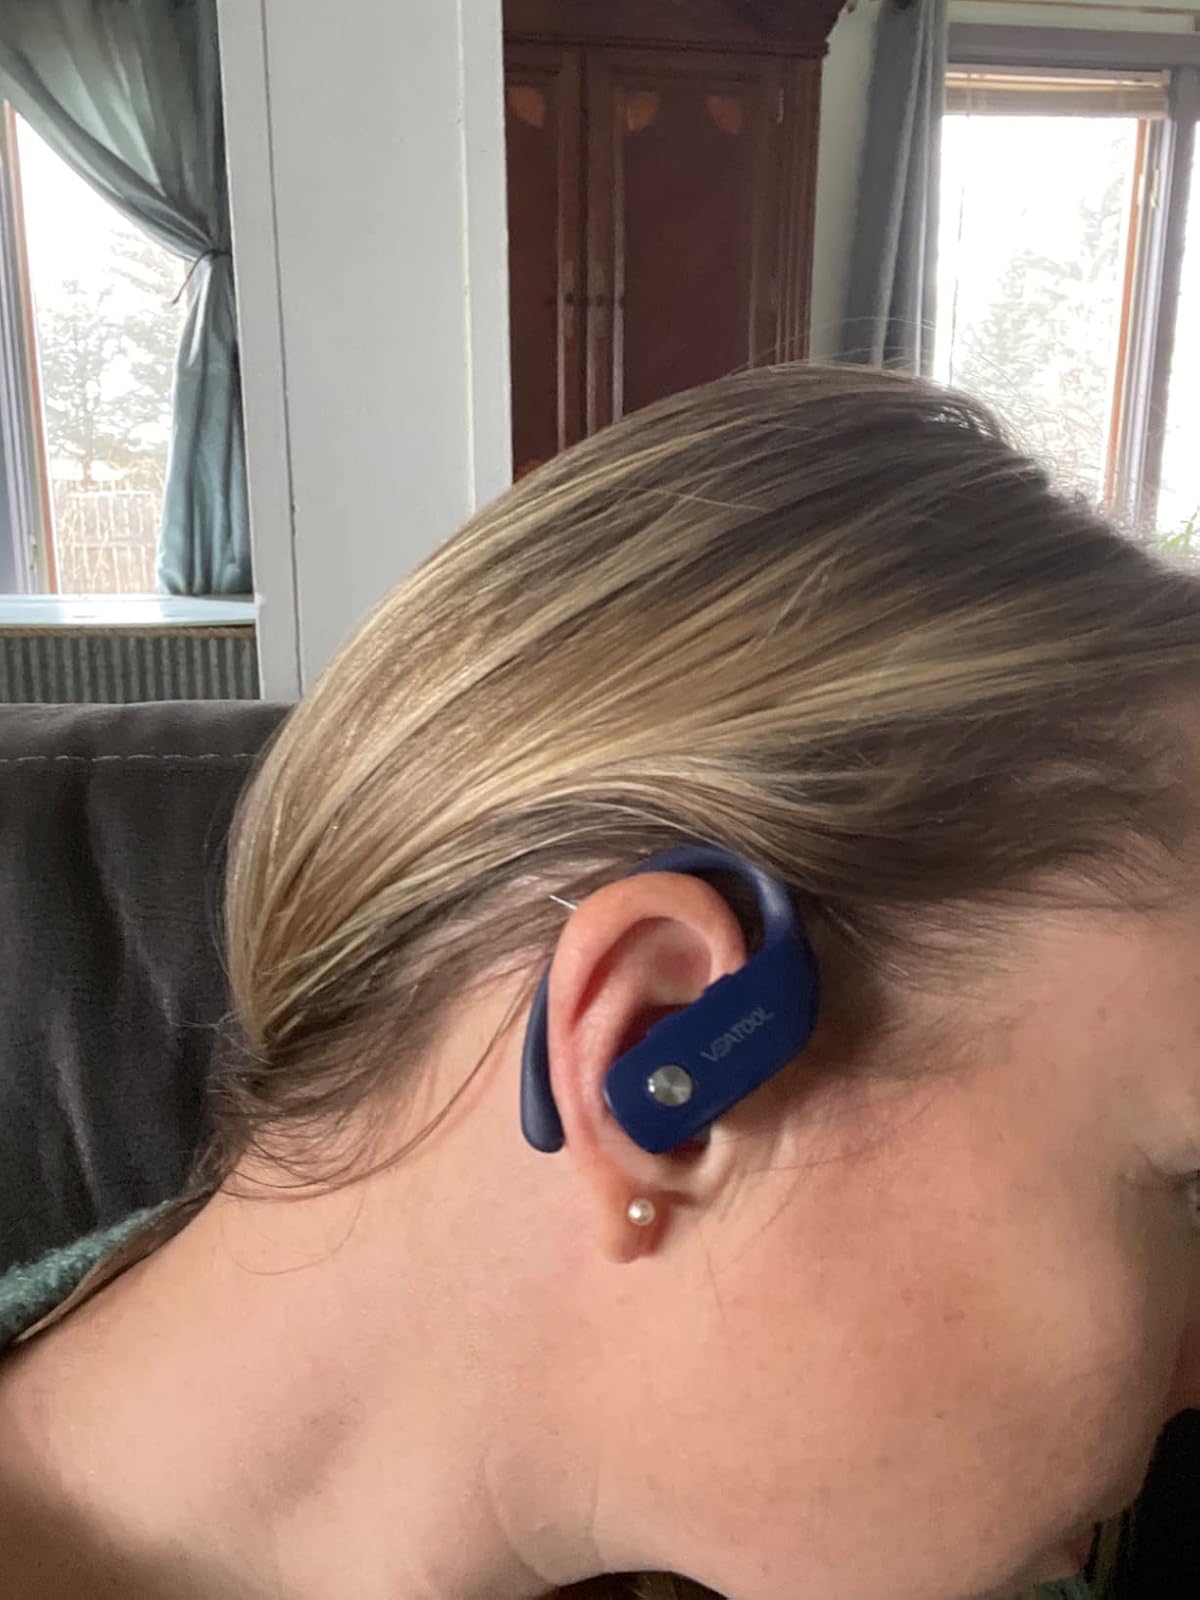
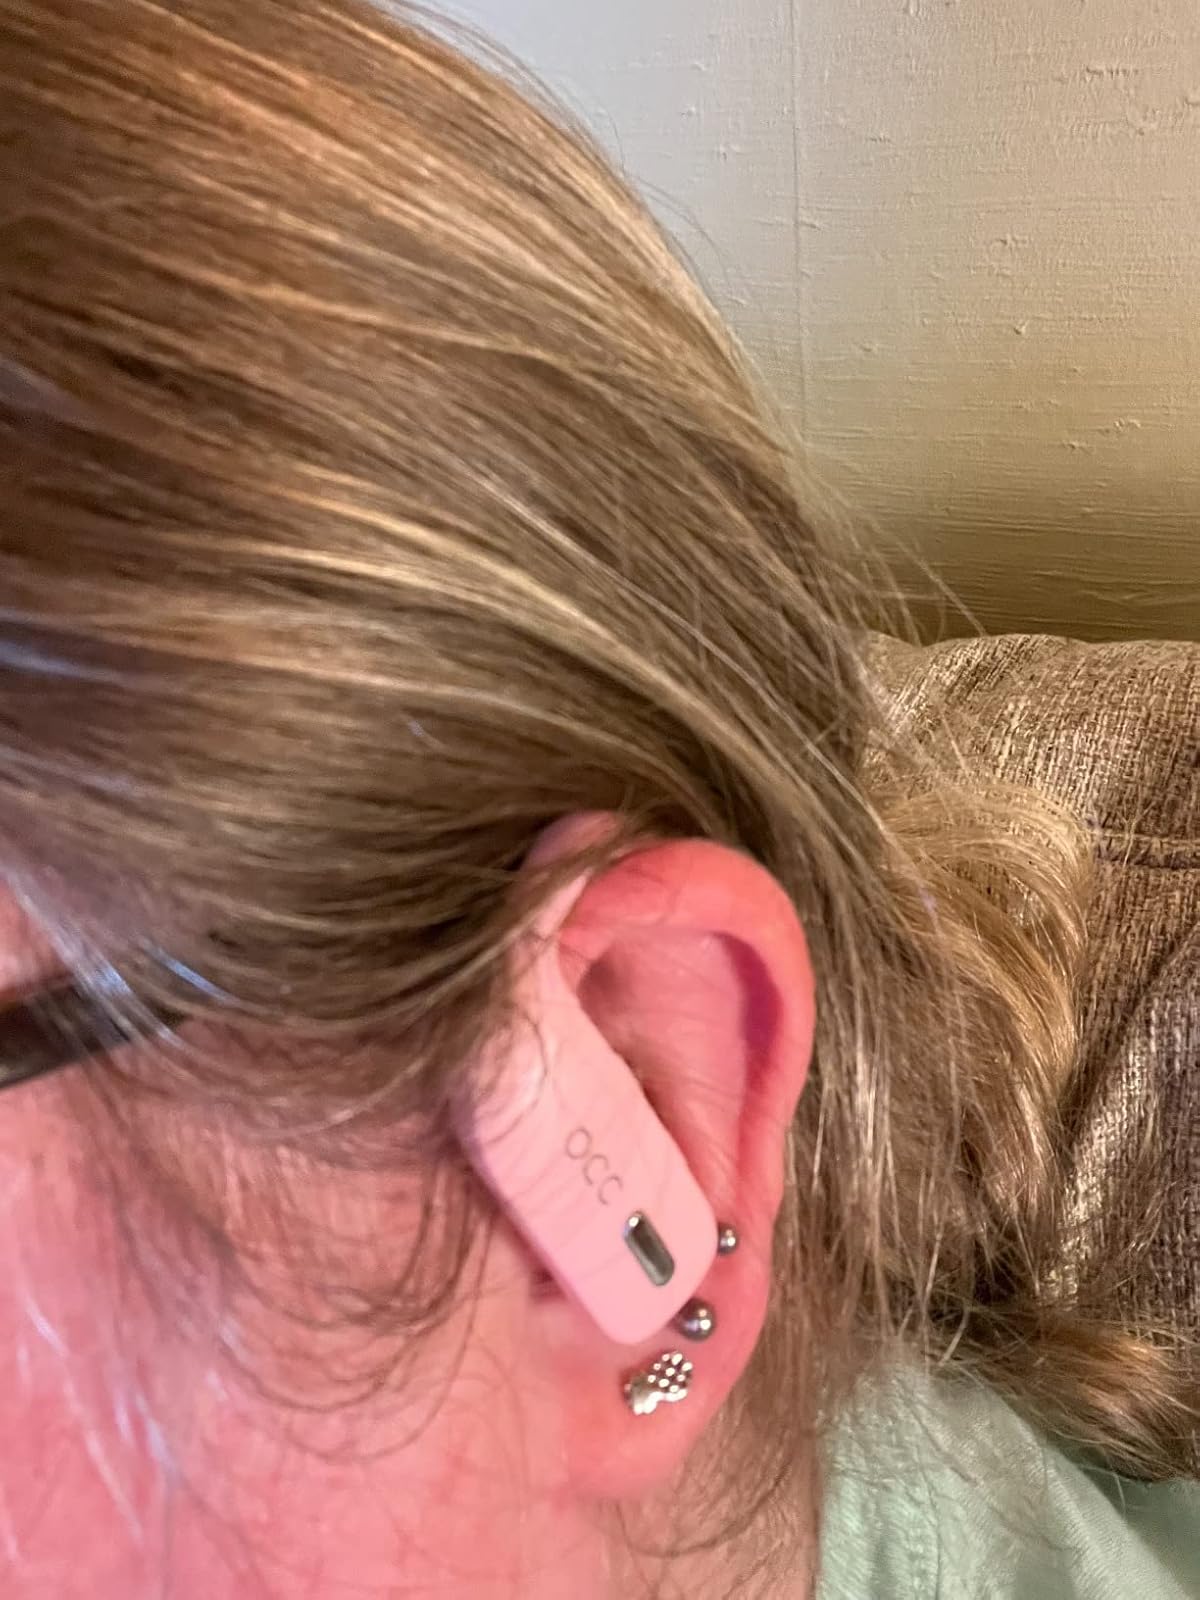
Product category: earbuds
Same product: no